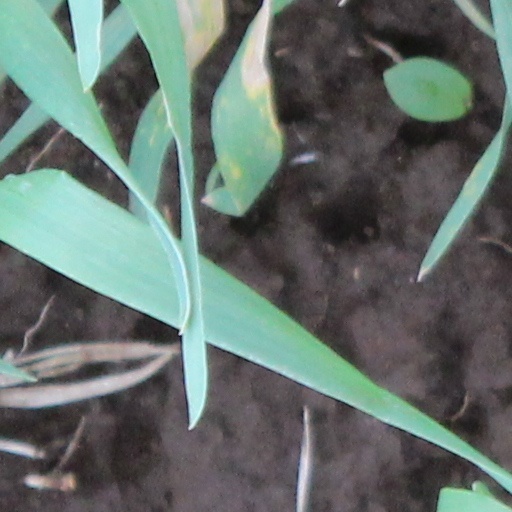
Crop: wheat